Almohad architecture

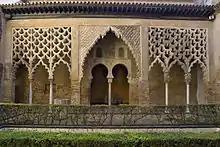

The minarets of Almohad mosques also established the standard form and style of subsequent minarets in the region, with a square base and two-tiered shaft covered in polylobed arch and "darj wa ktaf" motifs. The minaret of the Kasbah Mosque of Marrakesh was particularly influential and set a style that was repeated, with minor elaborations, in the following Marinid period. The most famous minarets of this time, however, are the minarets of the Kutubiyya Mosque (begun in 1147 by Abd al-Mu'min but subsequently rebuilt before 1195), the Giralda of Seville (part of a Great Mosque begun in 1171 by Abu Ya'qub Yusuf), and the unfinished "Hassan Tower" of Rabat (part of a huge mosque begun by Abu Yusuf Ya'qub al-Mansur in 1191 but never completed).